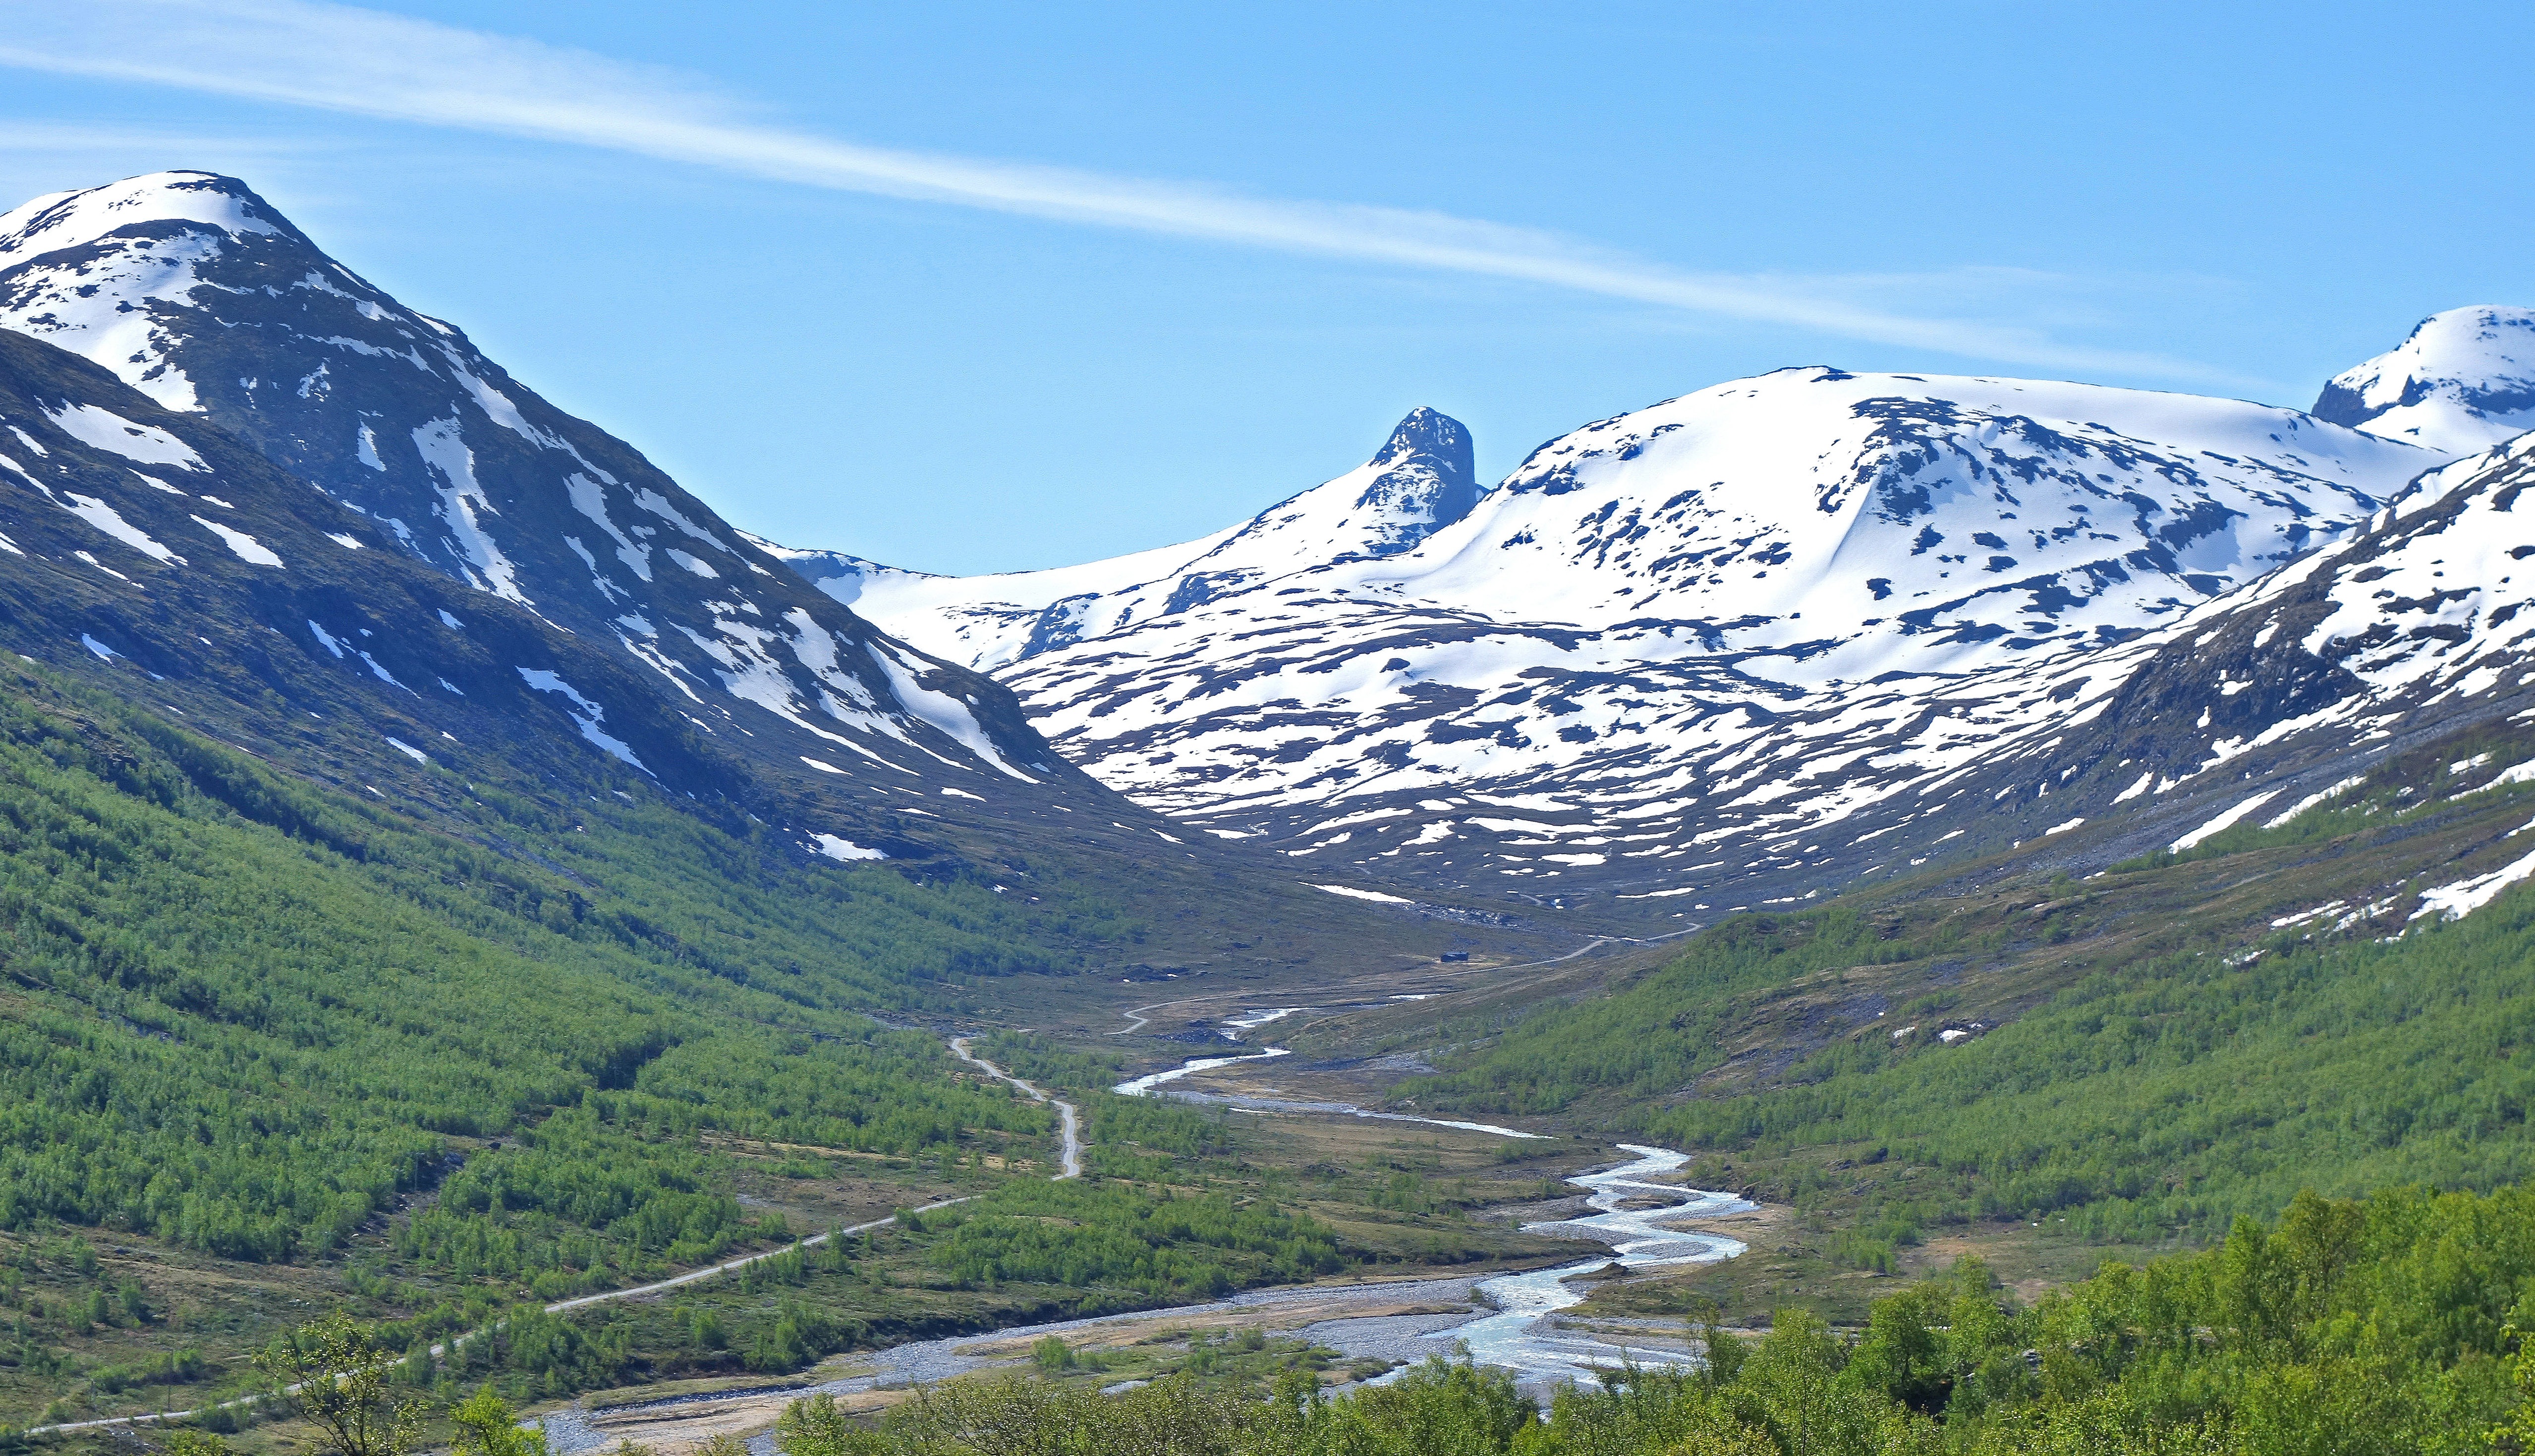
mountain, valley, mountain range, glacier, fjord, highland, ridge, massif, alps, plateau, fell, cirque, loch, moraine, landform, mountain pass, geographical feature, mountainous landforms, glacial landform